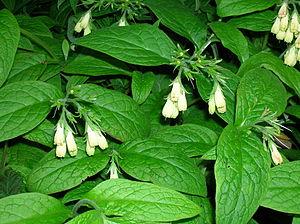
Symphytum tuberosum, nommée Consoude à tubercules ou Consoude tubéreuse en français, est une espèce de plantes de la famille des Boraginaceae. On la rencontre un peu partout en Europe et jusqu'en Turquie. C'est également une plante cultivée.
Cette liste de Tracheophyta de Bosnie-Herzégovine, ainsi que d’espèces introduites est un aperçu incomplet d’espèces de mousses, de fougères, de gymnospermes et d’angiospermes citées dans la littérature disponible en langues bosniaque, croate, serbe et serbo-croate. Cet aperçu n’inclue pas des espèces cultivées ni celles occasionnellement introduites.